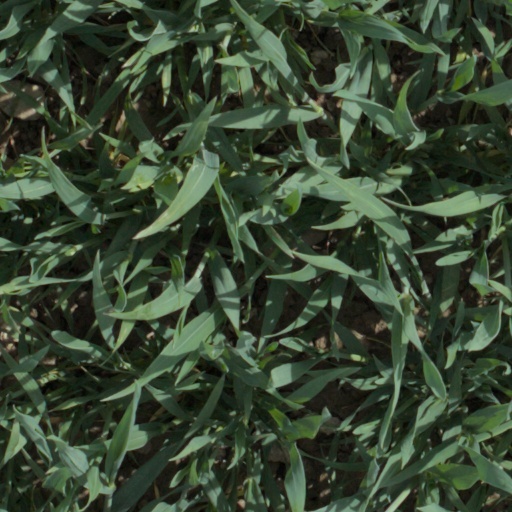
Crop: wheat